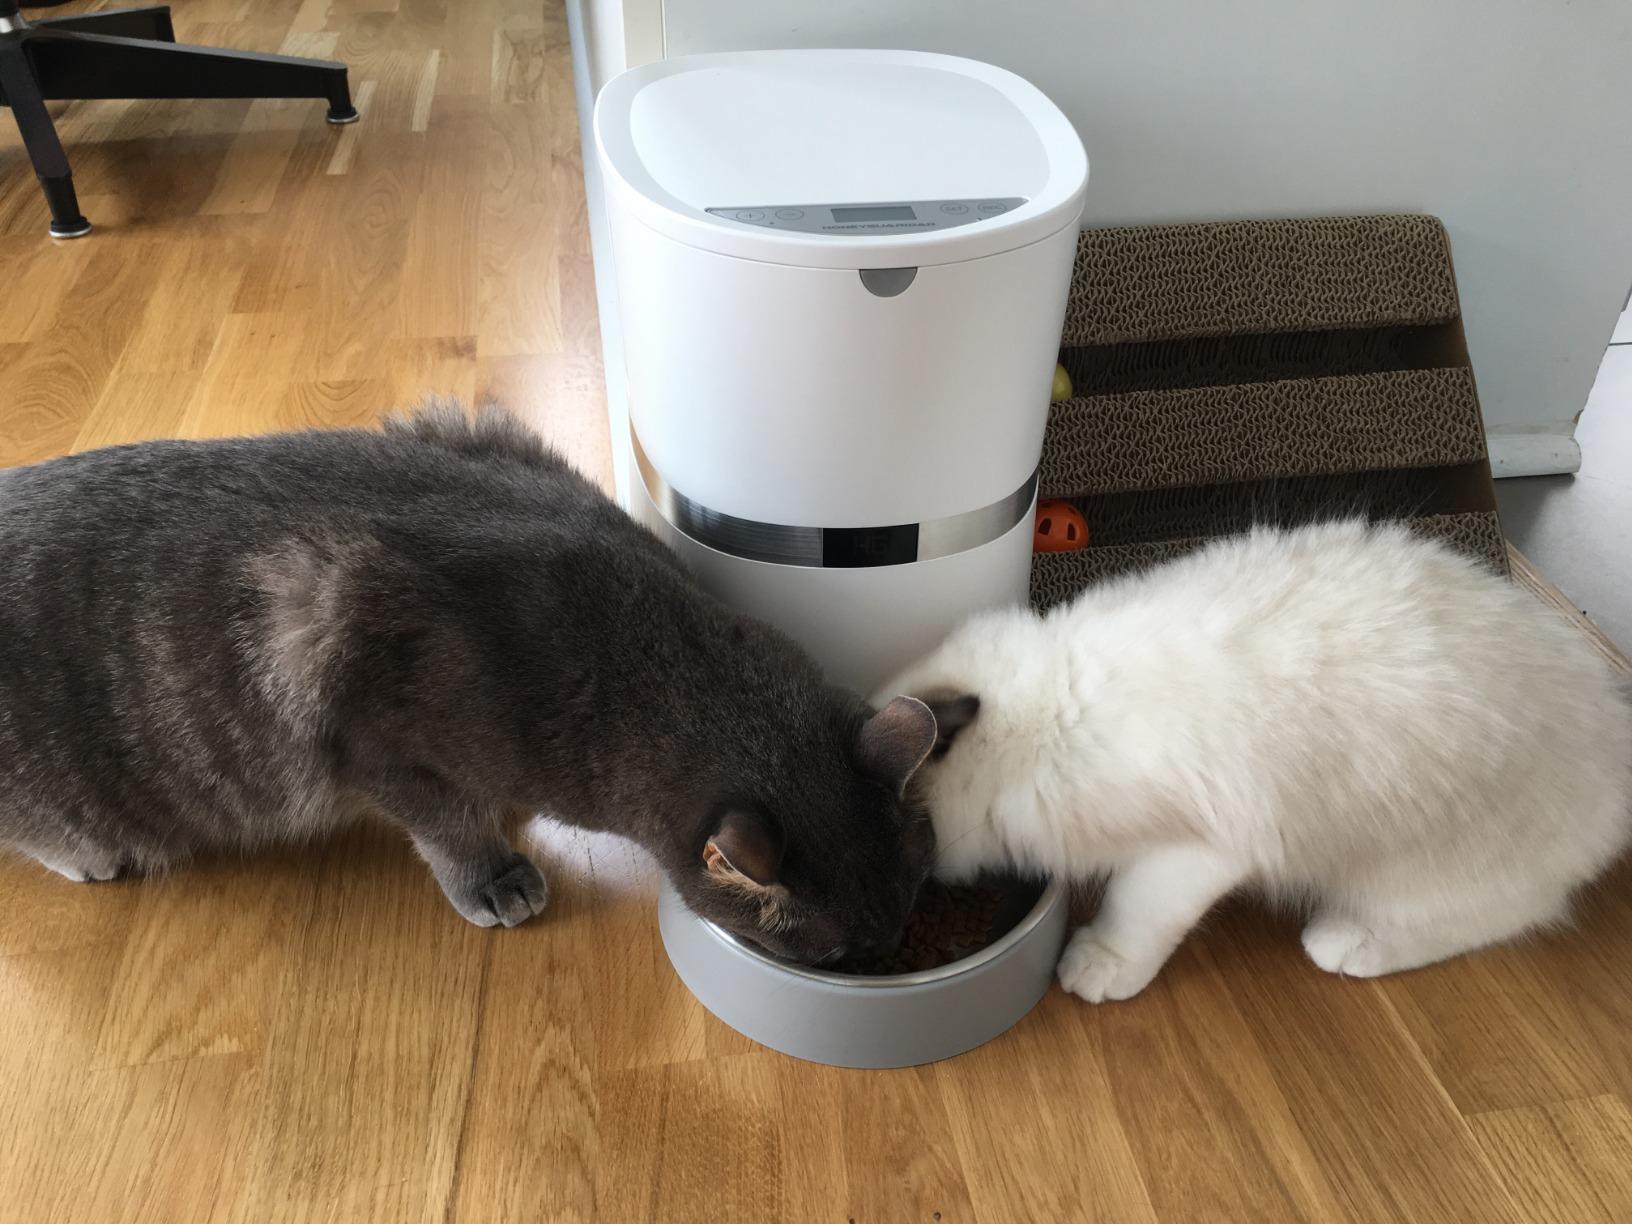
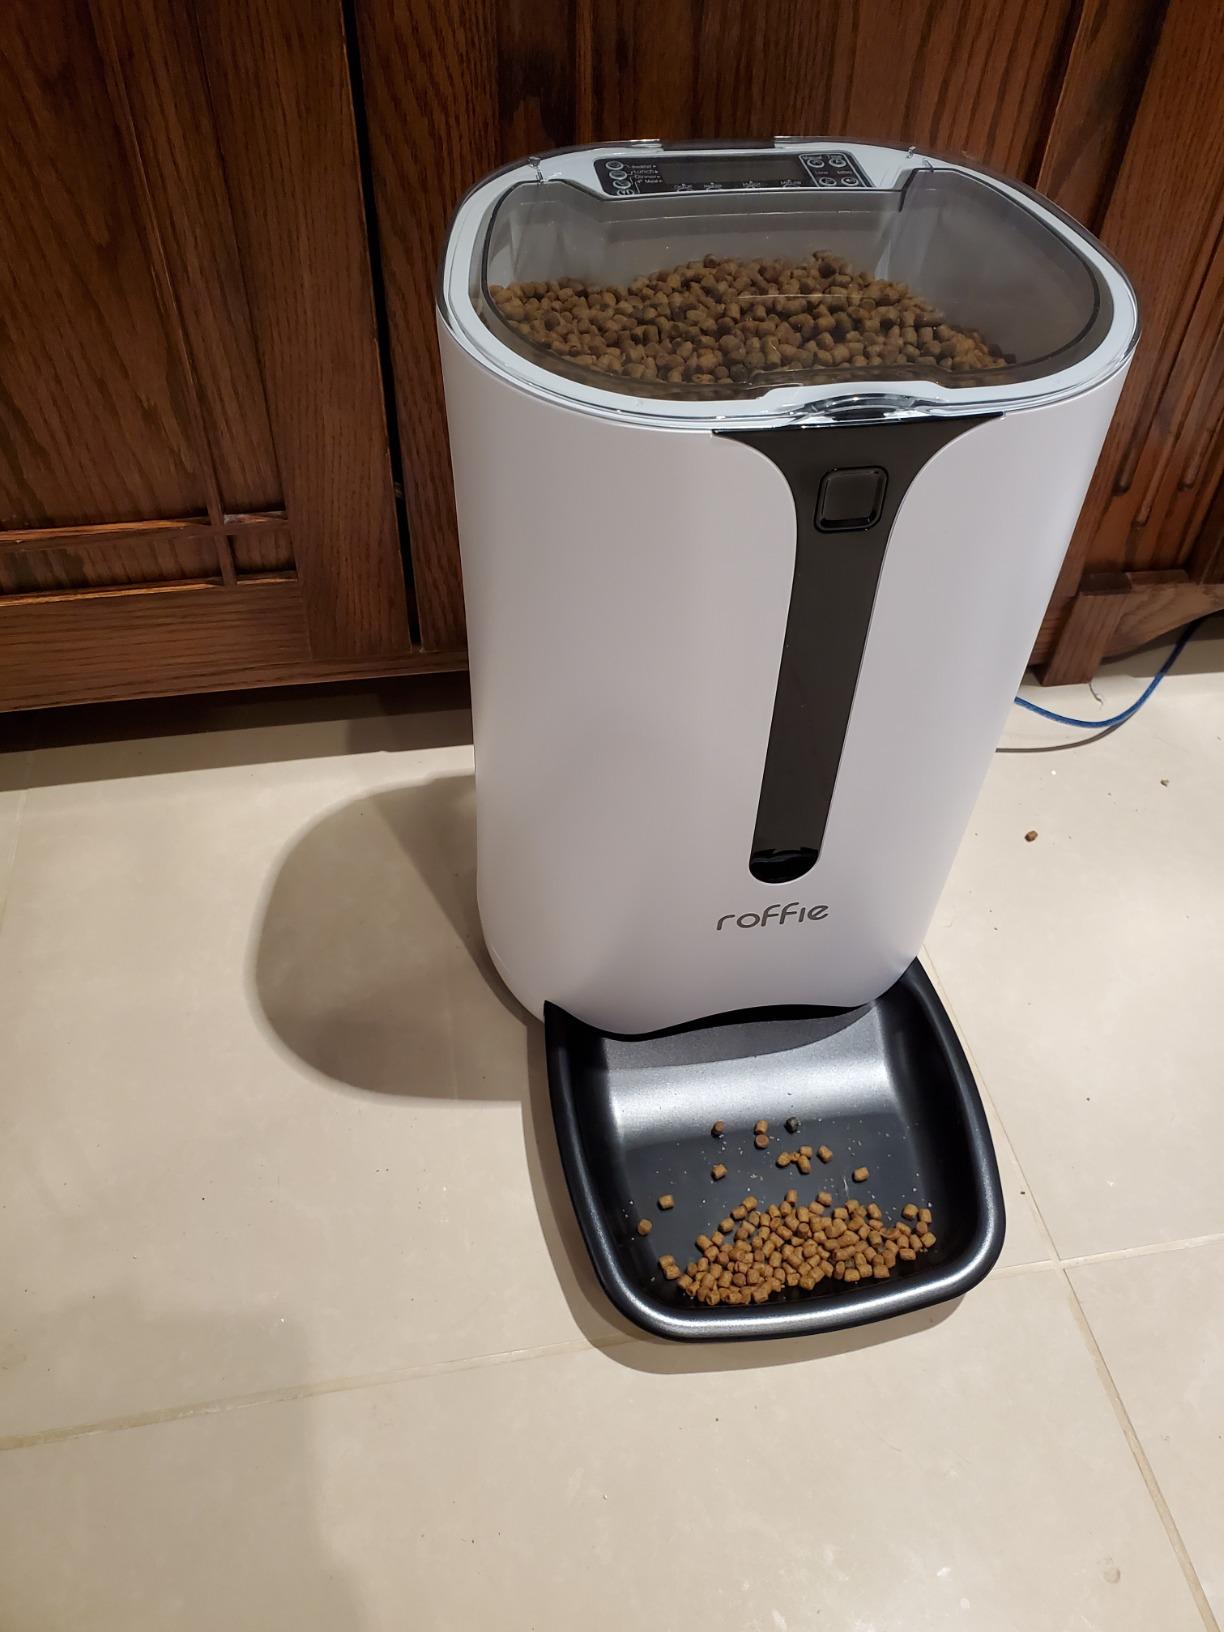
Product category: items_feeder
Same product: no